Covalent radius of fluorine

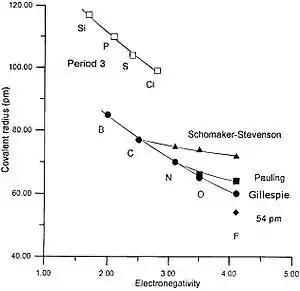
By plotting electronegativity versus covalent radius, Gillespie "et al." deduced the value of 60 pm for the covalent radius of fluorine.

In 1992, Ronald Gillespie and Edward A. Robinson suggested that the value of 71 pm was too large because of the unusual weakness of the F-F bond in F. Therefore, they proposed using the value of 54 pm for the covalent radius of fluorine. However, there are two variations on this predicted value: if they have either long bonds or short bonds.